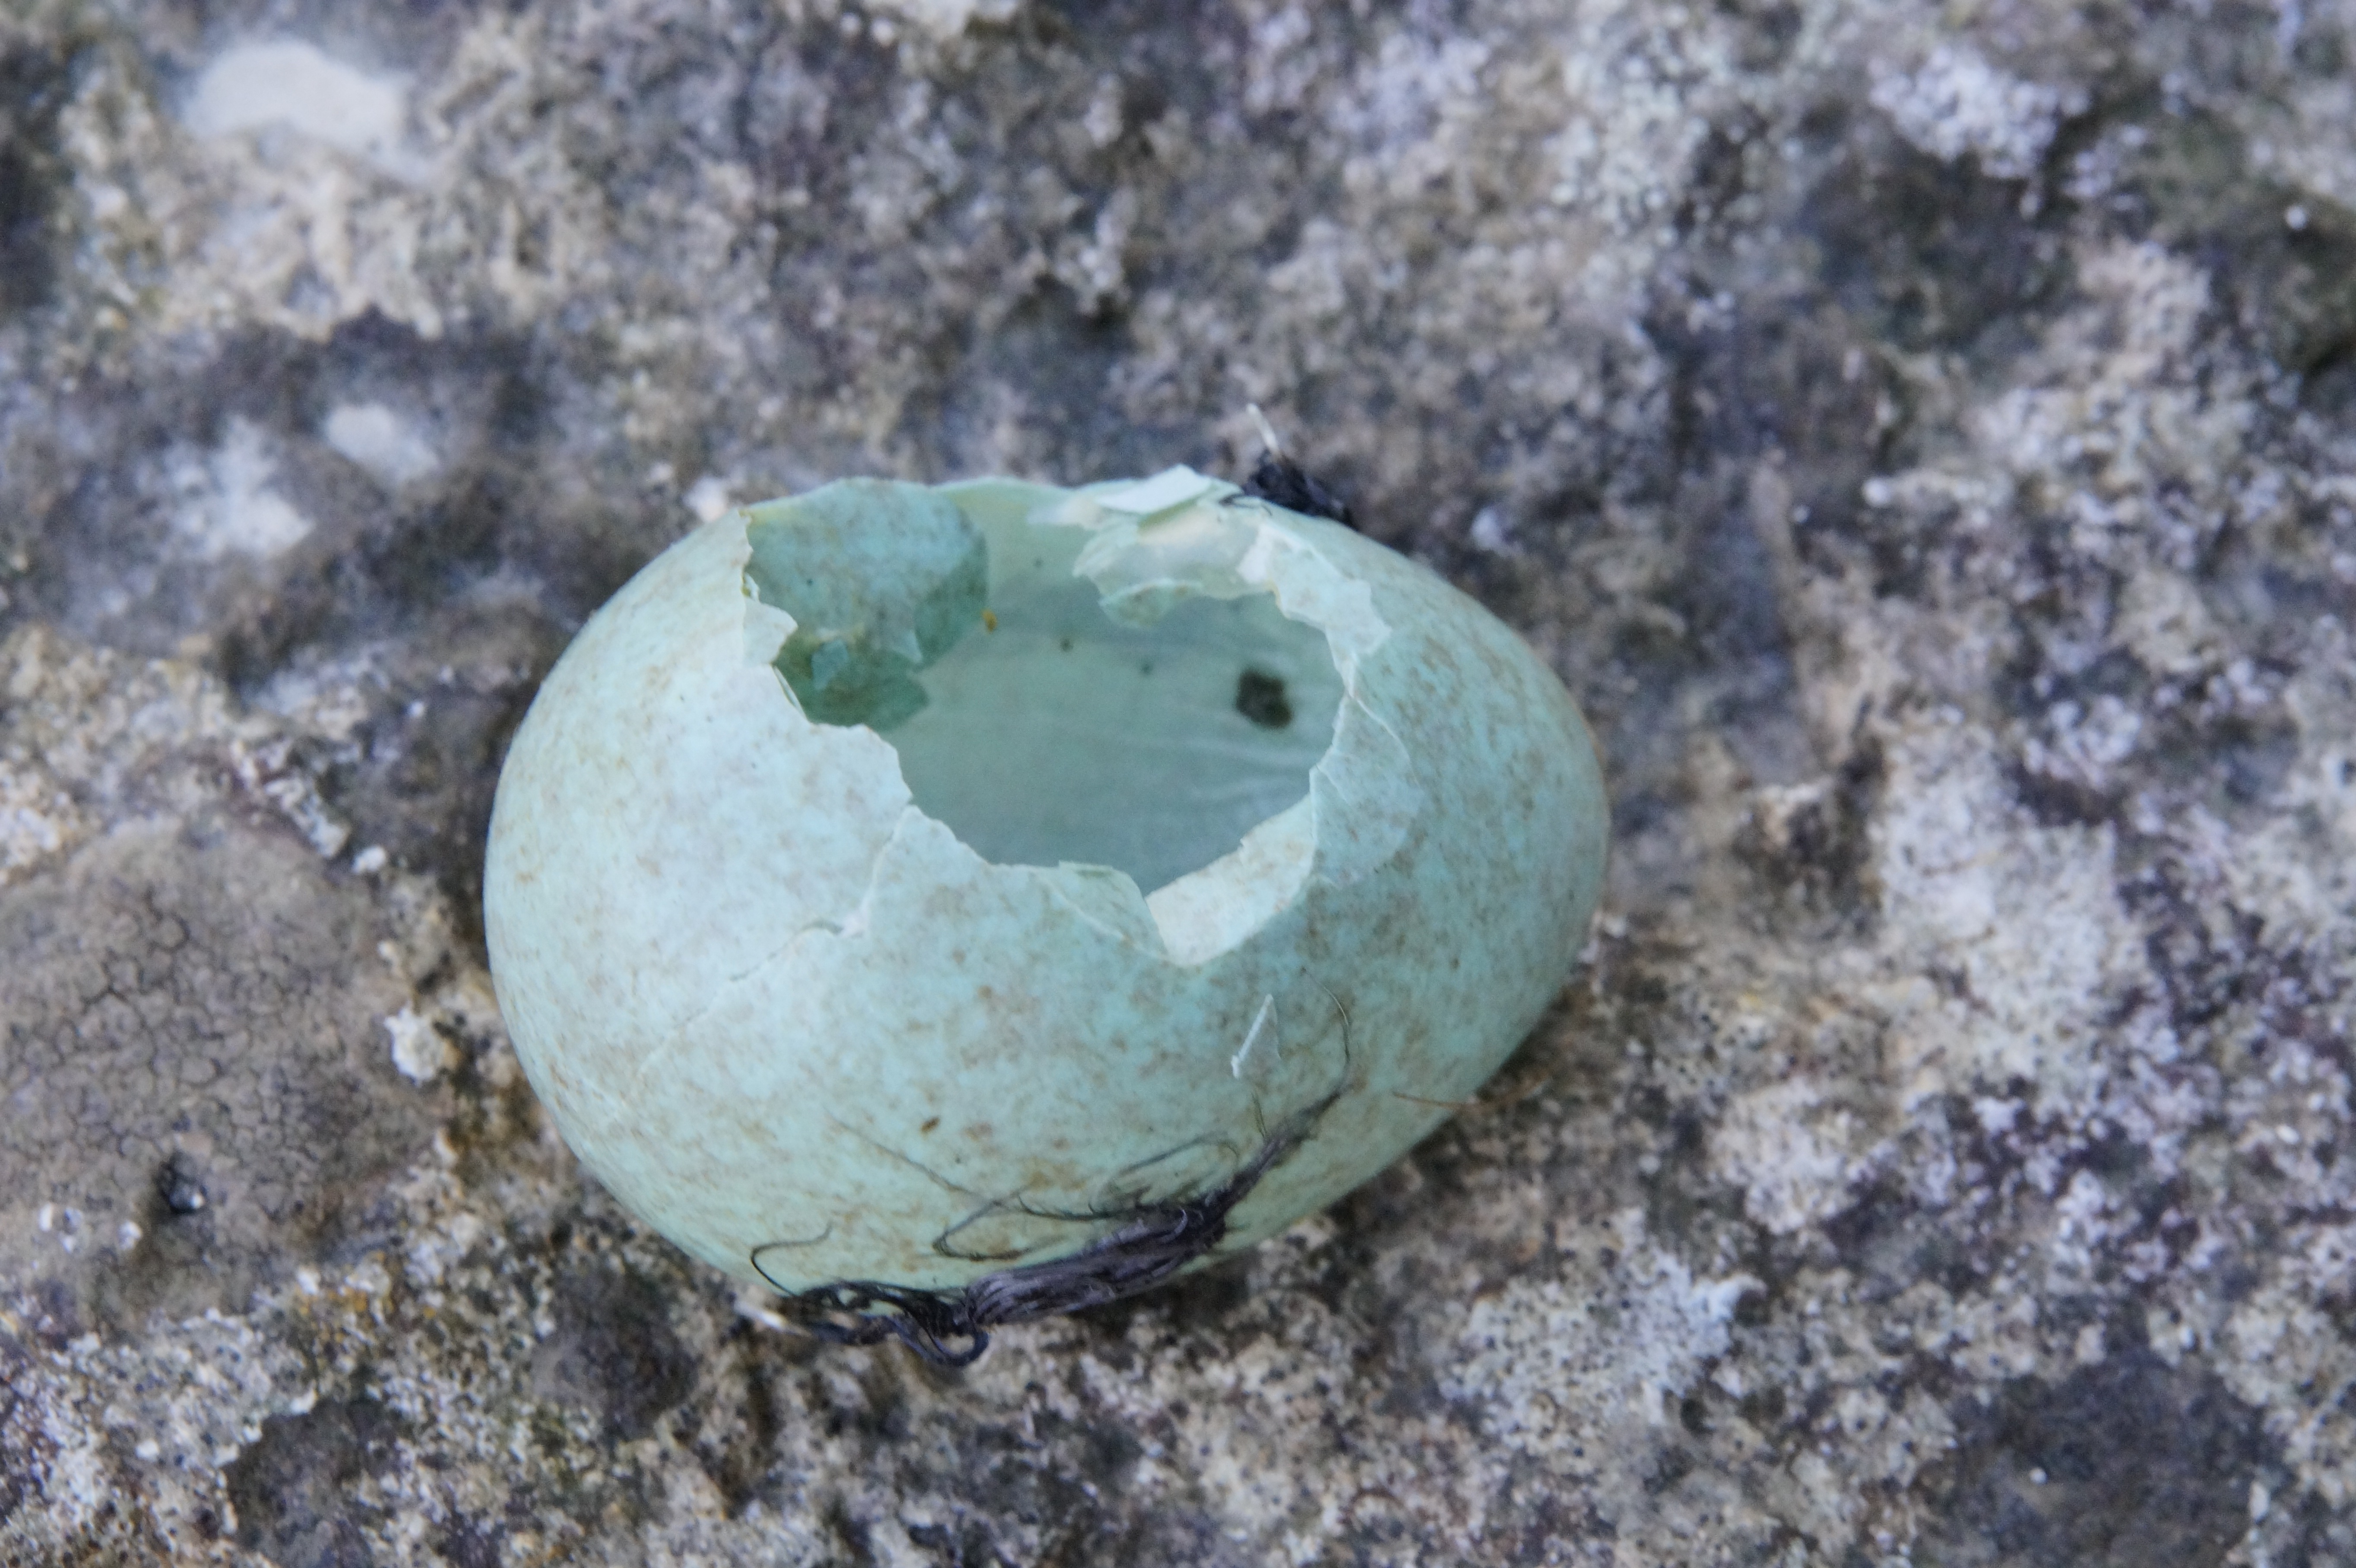
nature, rock, bird, green, biology, broken, shell, egg, invertebrate, chicks, blackbird, bluish, fr hlingsanfang, hatched, eggshell, marine biology, amselei